Murasaki Shikibu Nikki Emaki

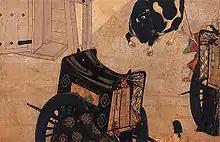
Ox-drawn carts of Emperor's ladies-in-waiting (illustration of the 3rd scene)

Continuing from the previous scene, confusion occurs among the people in the boats as palanquins of ladies-in-waiting of the Emperor's court appear near the shelter for conveyances. Michinaga welcomes them happily and distributes gifts among them.